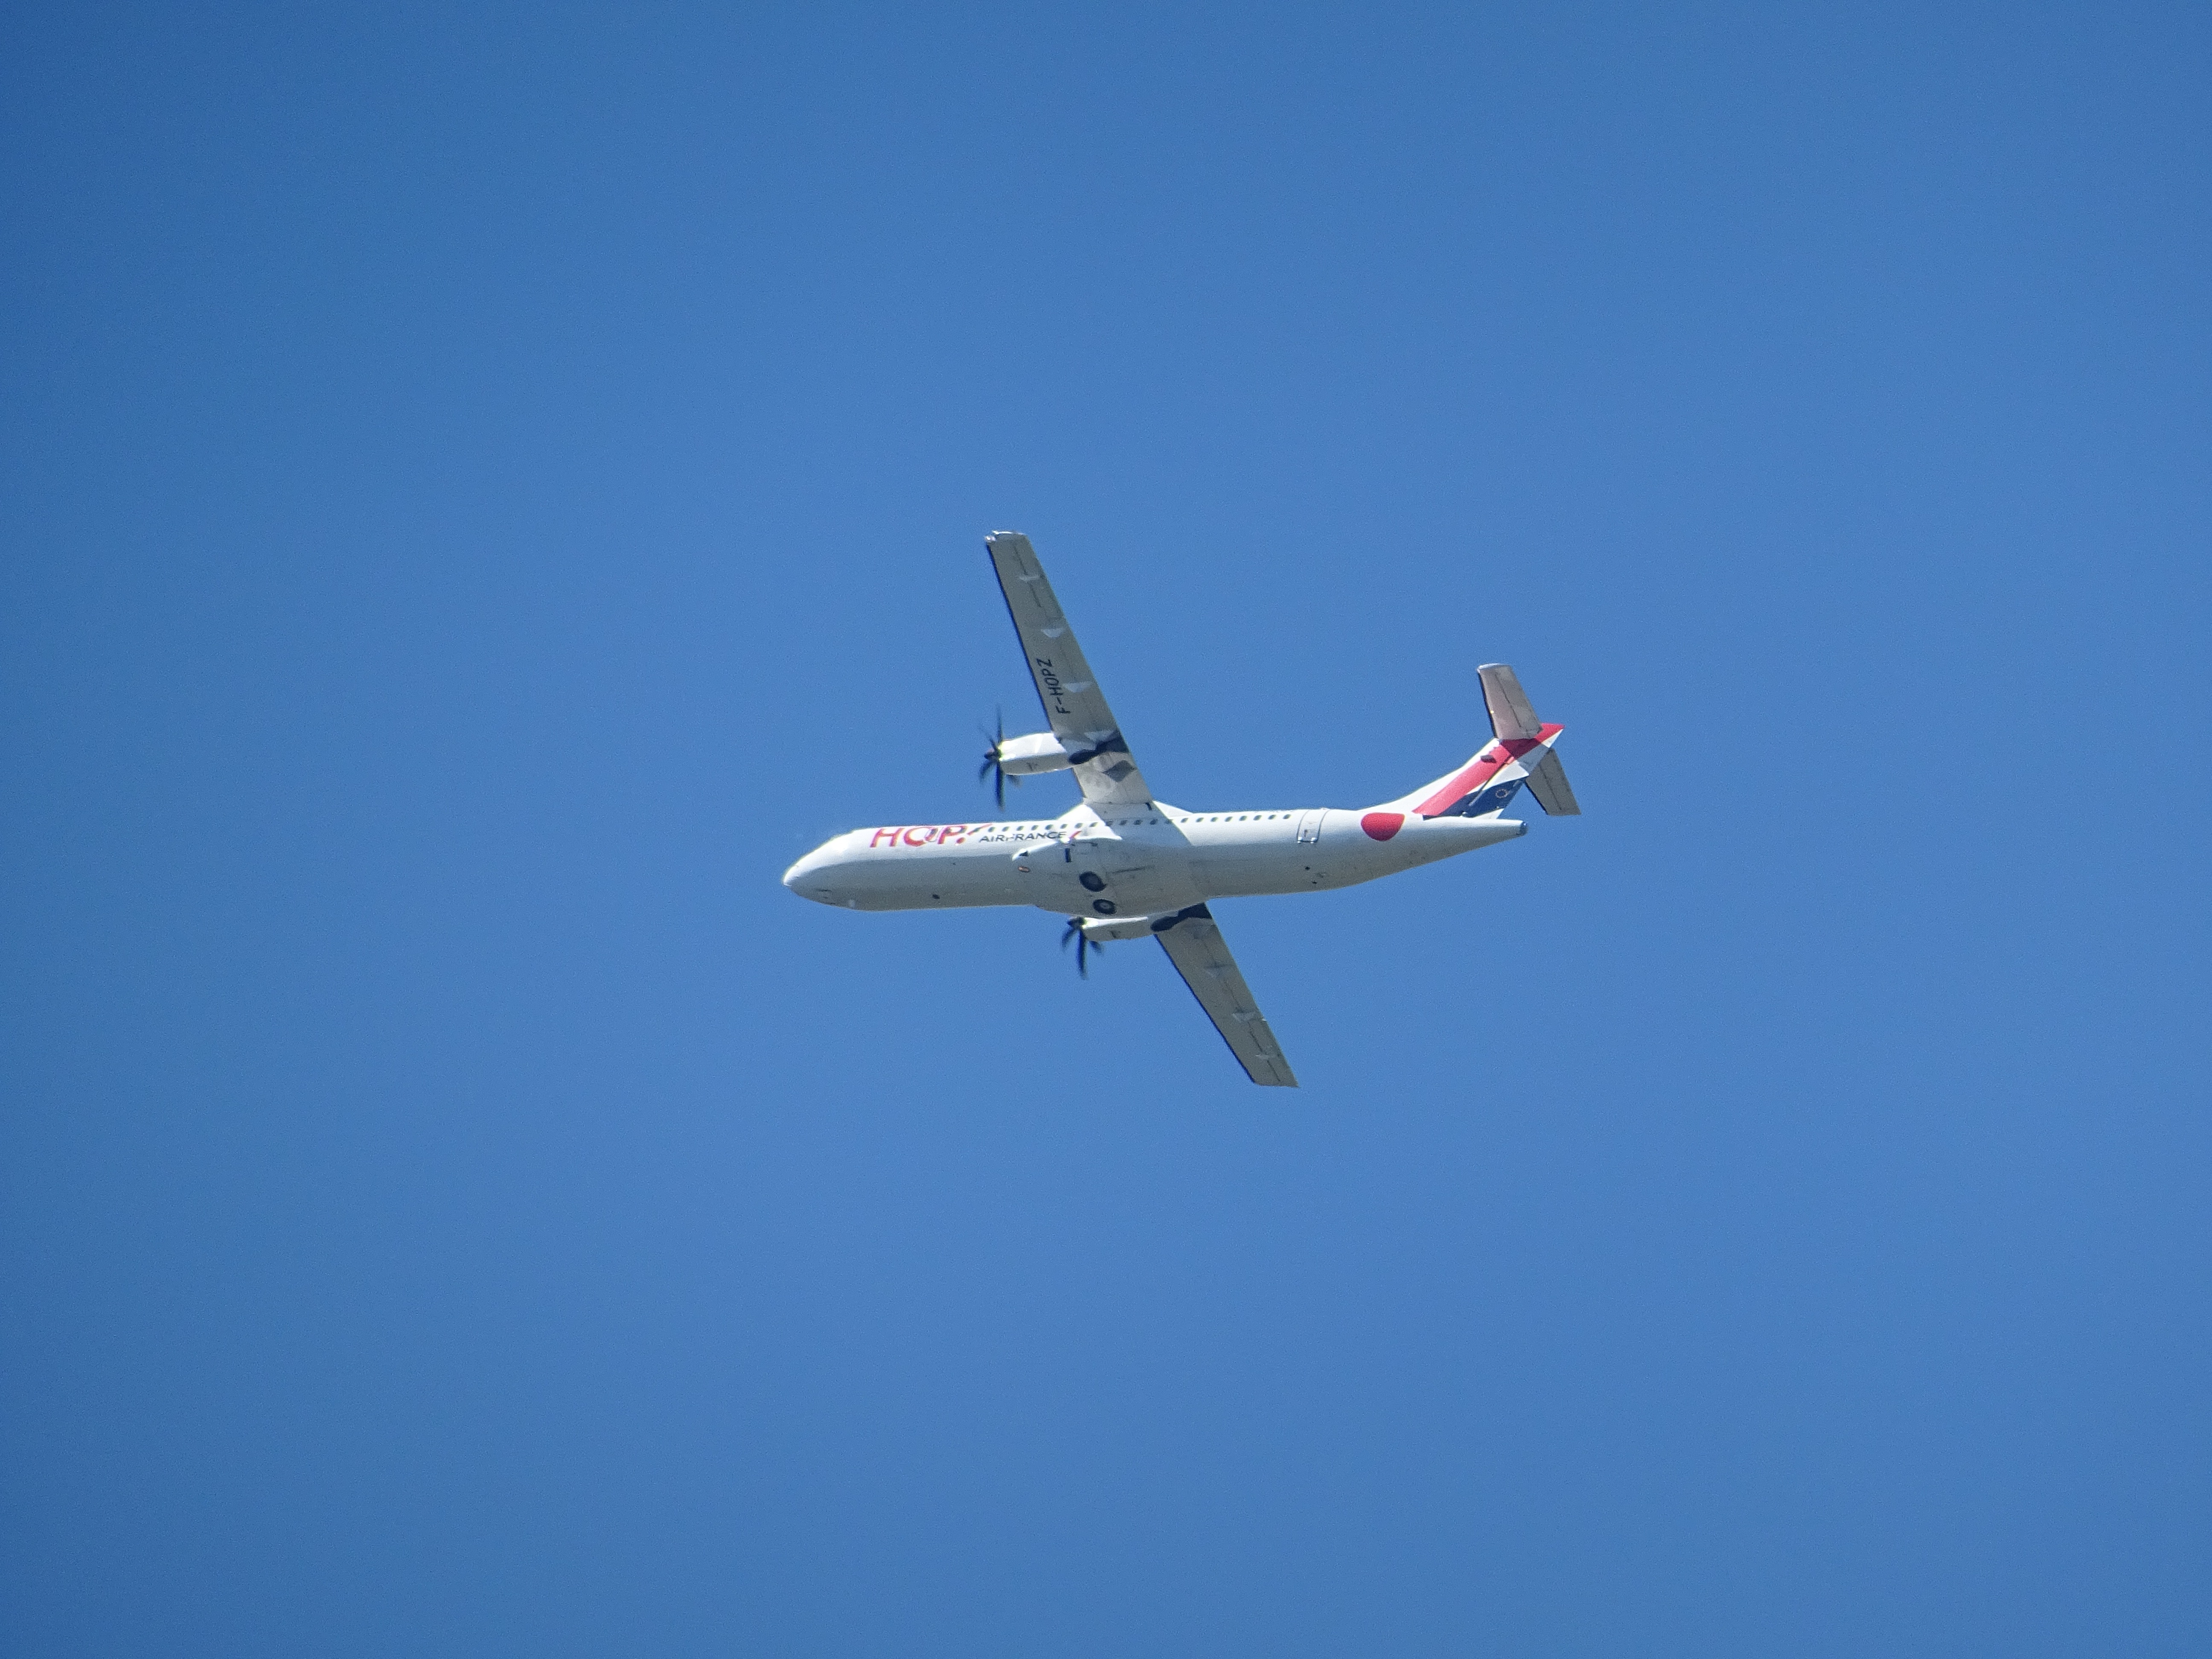
wing, sky, technology, fly, airplane, aircraft, vehicle, airline, aviation, flight, blue, altitude, start, glider, departure, airliner, propeller, flyer, takeoff, air traffic, take off, aircraft wing, propeller plane, air show, air force, aircraft noise, above the clouds, aerobatics, monoplane, air travel, atmosphere of earth, aircraft engine, general aviation